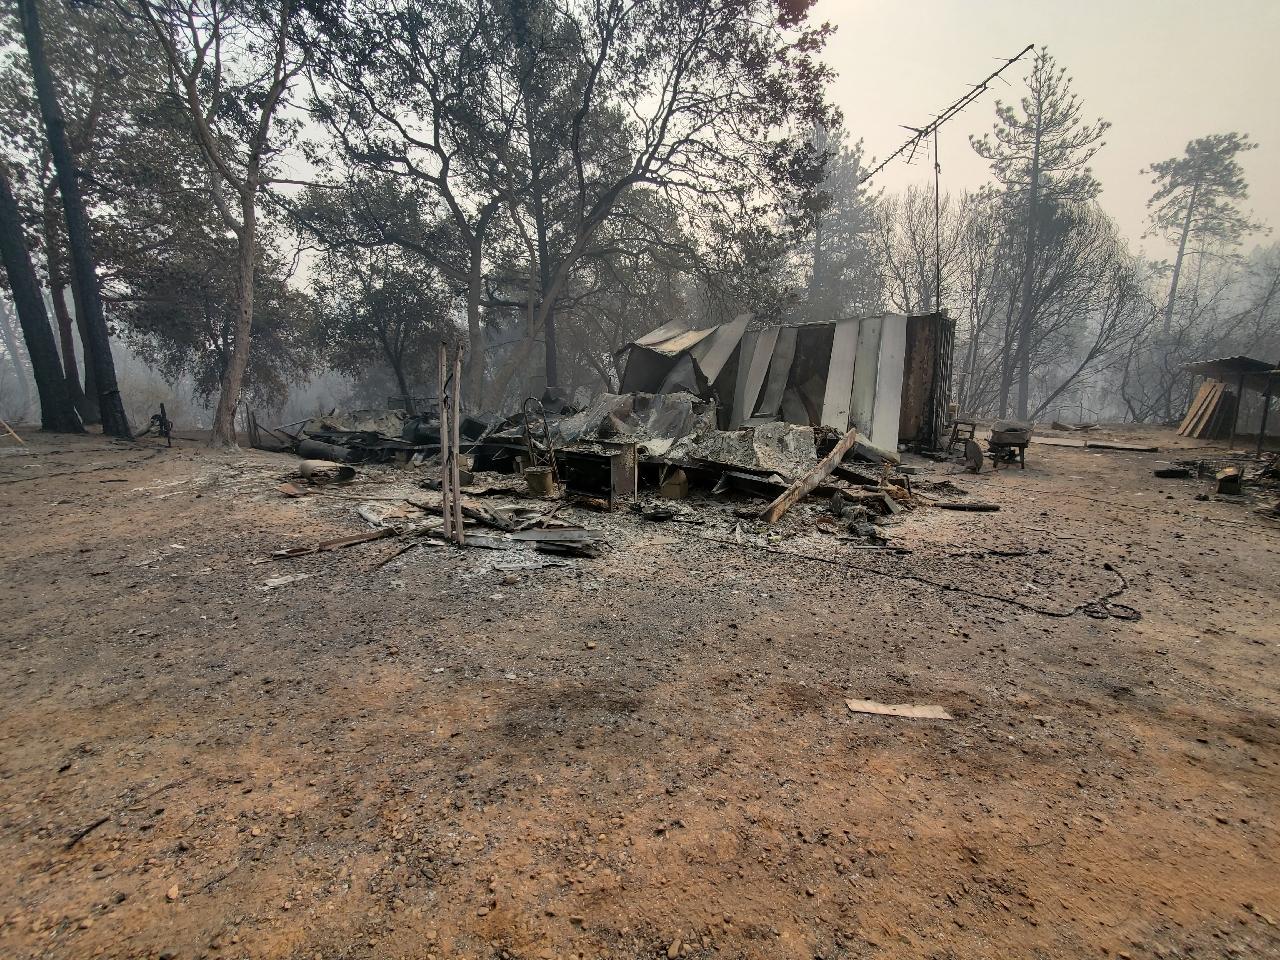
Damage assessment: destroyed